Robotron Z1013

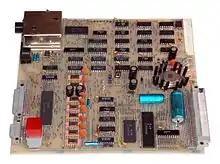
Z 1013 board with distinctive 16Kb RAM chips

The MRB Z 1013 was an East German single-board computer produced by VEB Robotron Riesa, which was primarily intended for private use and educational institutions. It was powered by a U880 processor (a Z80 clone) and sold together with a membrane (flat foil) keyboard. Initially, the kit was equipped with 16 kilobytes of DRAM, which was later replaced by a 64 KB version.